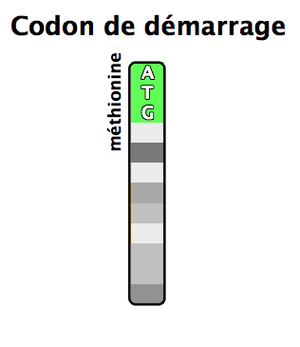
codon, démarrage, initiateur, génétique, chromosone
Le codon d'initiation ou codon de démarrage est un triplet de nucléotides qui dirige l'initiation de la traduction protéique, il signale le début du message génétique sur un ARNm. Chez les eucaryotes, ce codon est presque exclusivement le triplet AUG qui code une méthionine. Chez les procaryotes, le codon d'initiation est également AUG mais peut parfois être remplacé par le codon GUG et plus rarement UUG. Chez Escherichia coli, par exemple, sur 4288 gènes identifiés, 3542 débutent par un AUG, 612 par GUG et 130 par UUG. Quel que soit le codon d’initiation utilisé, le premier acide aminé incorporé est toujours une N-formylméthionine chez les eubactéries. Il s'agit d'une méthionine dont le groupe aminé est formylé.